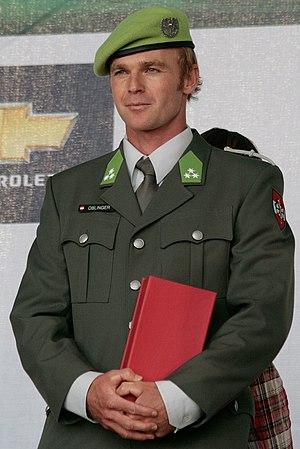
Helmut Oblinger est un kayakiste autrichien pratiquant le slalom.